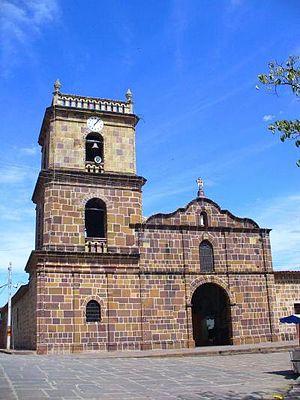
Galán est une municipalité colombienne située dans le département de Santander.